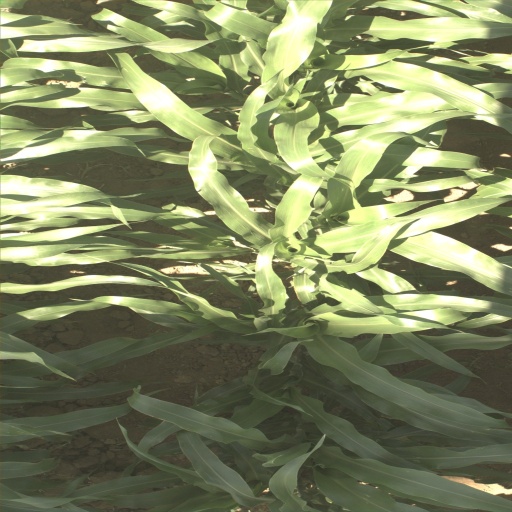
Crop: sorghum